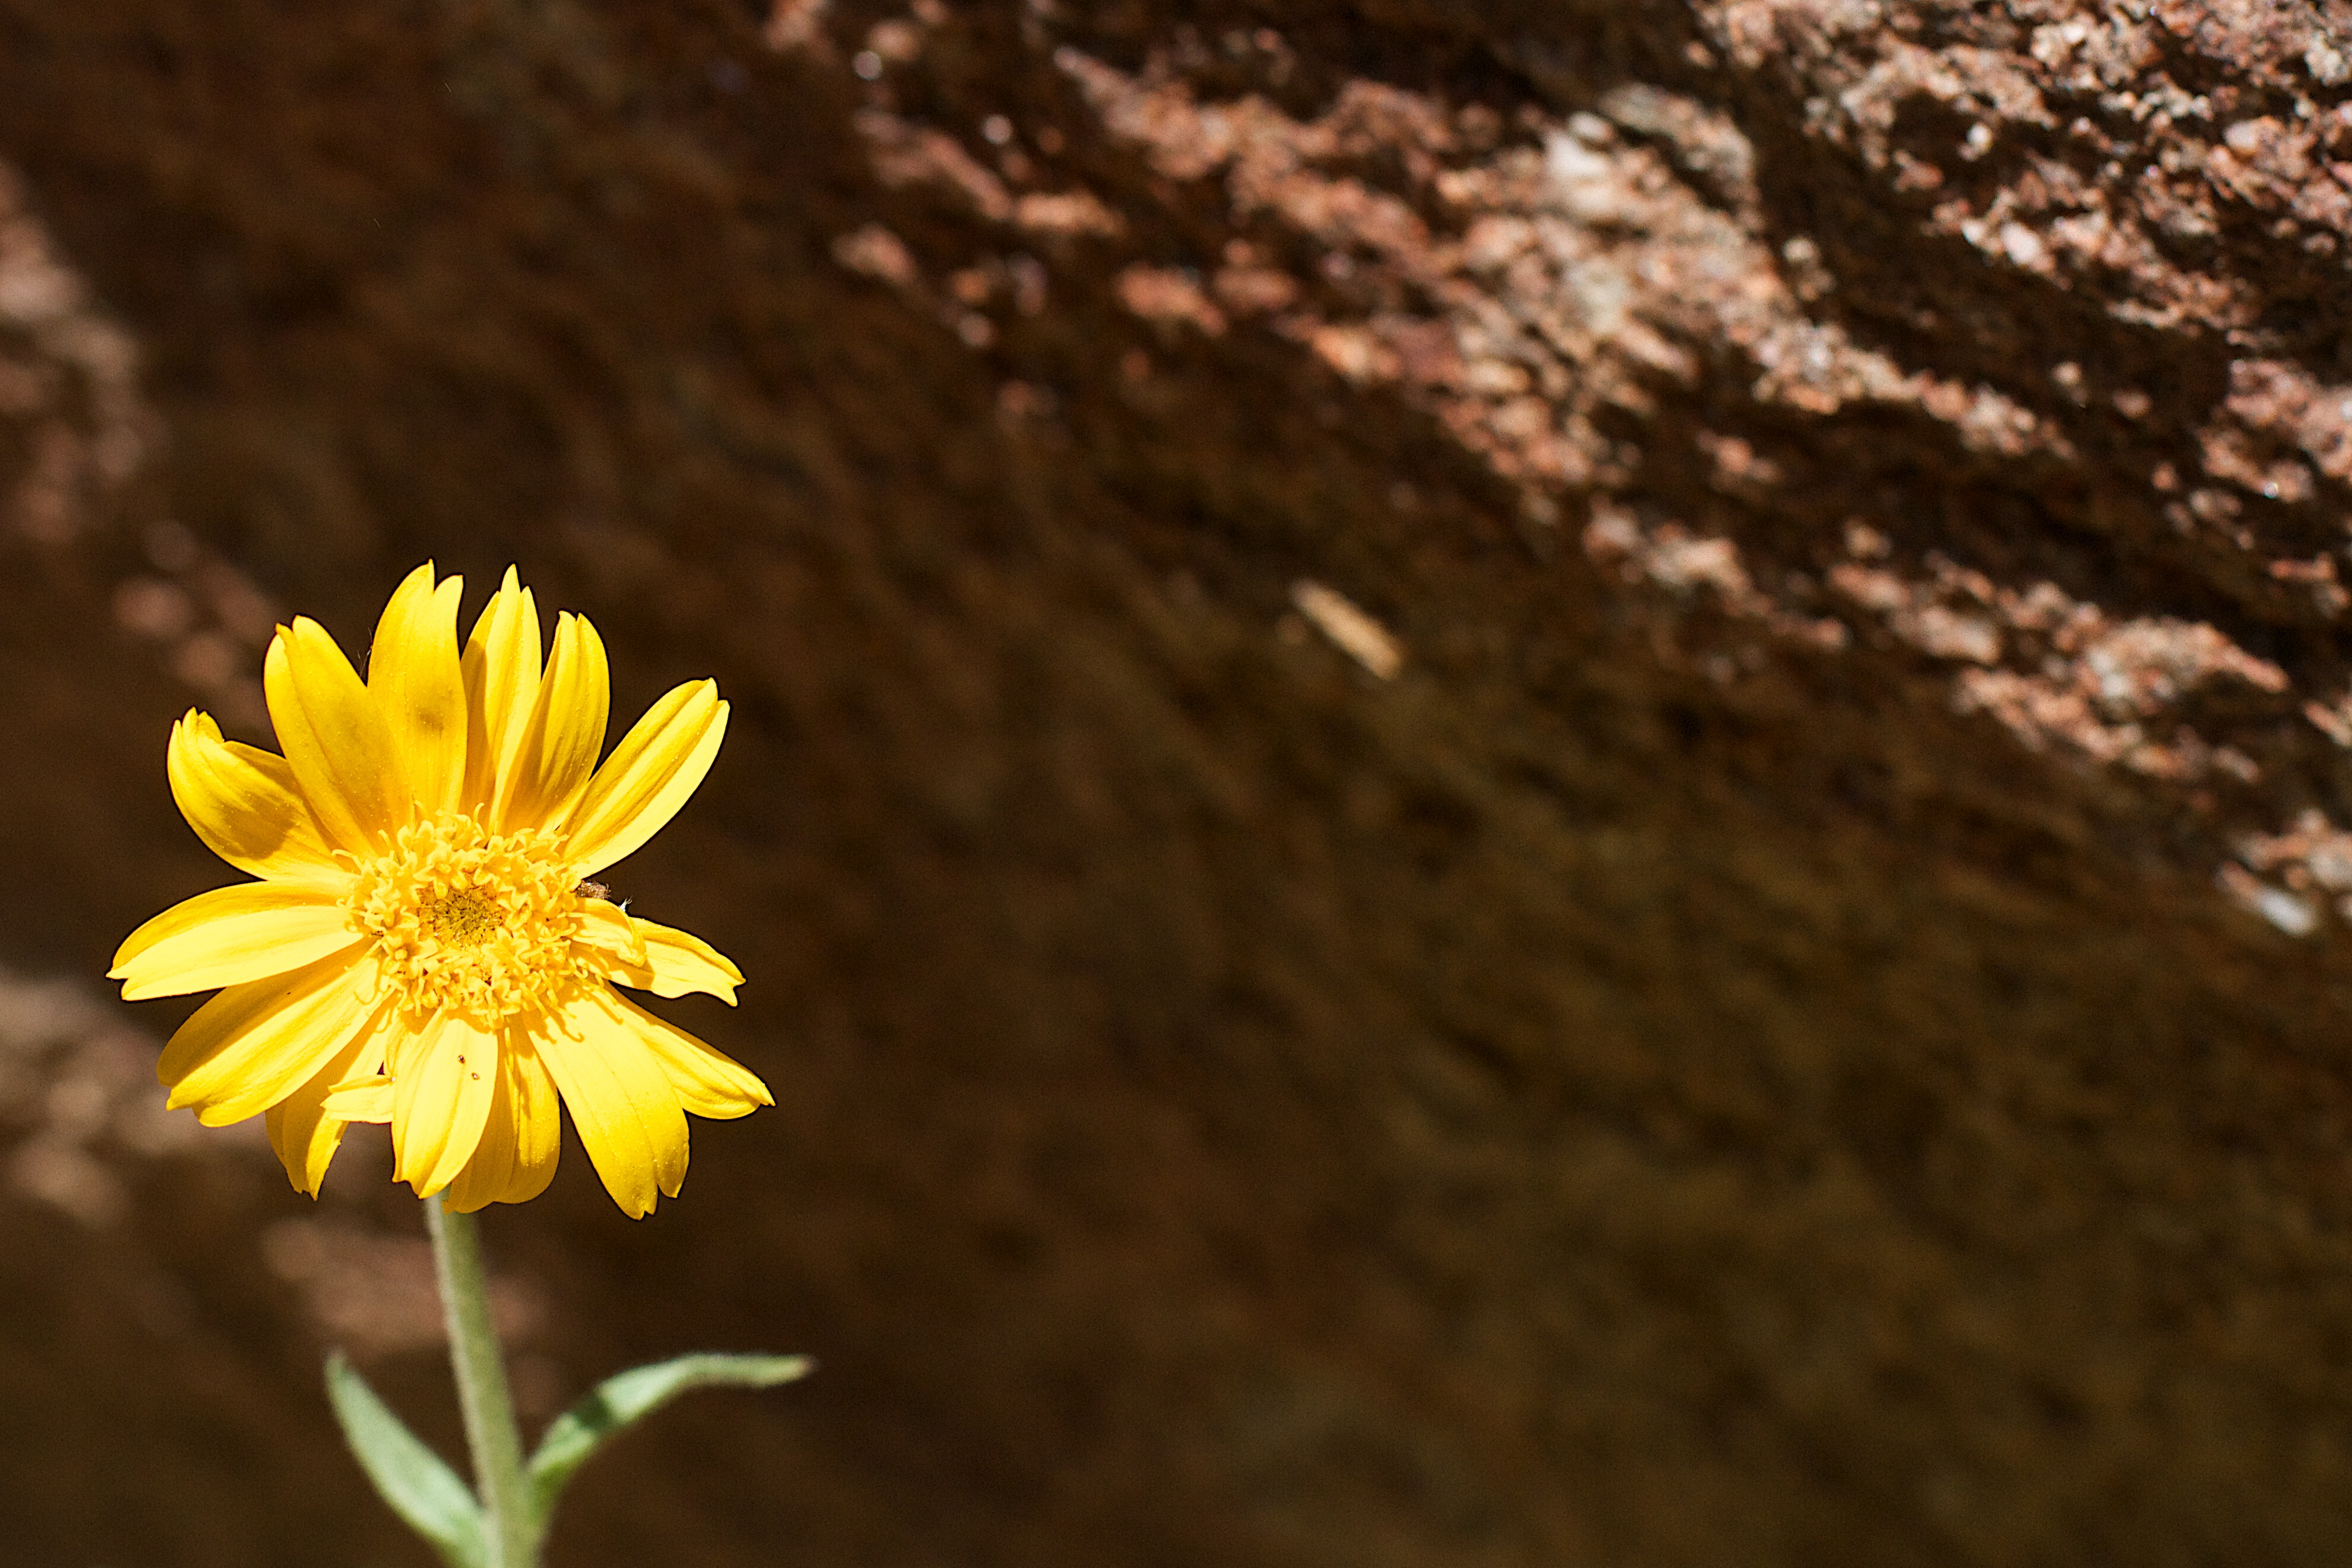
nature, blossom, plant, photography, sunlight, leaf, flower, petal, autumn, soil, yellow, flora, wildflower, close up, macro photography, flowering plant, daisy family, plant stem, land plant